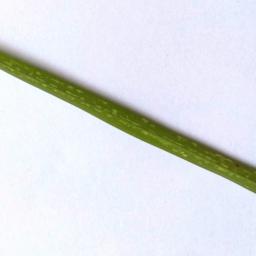
Label: Rice___Healthy